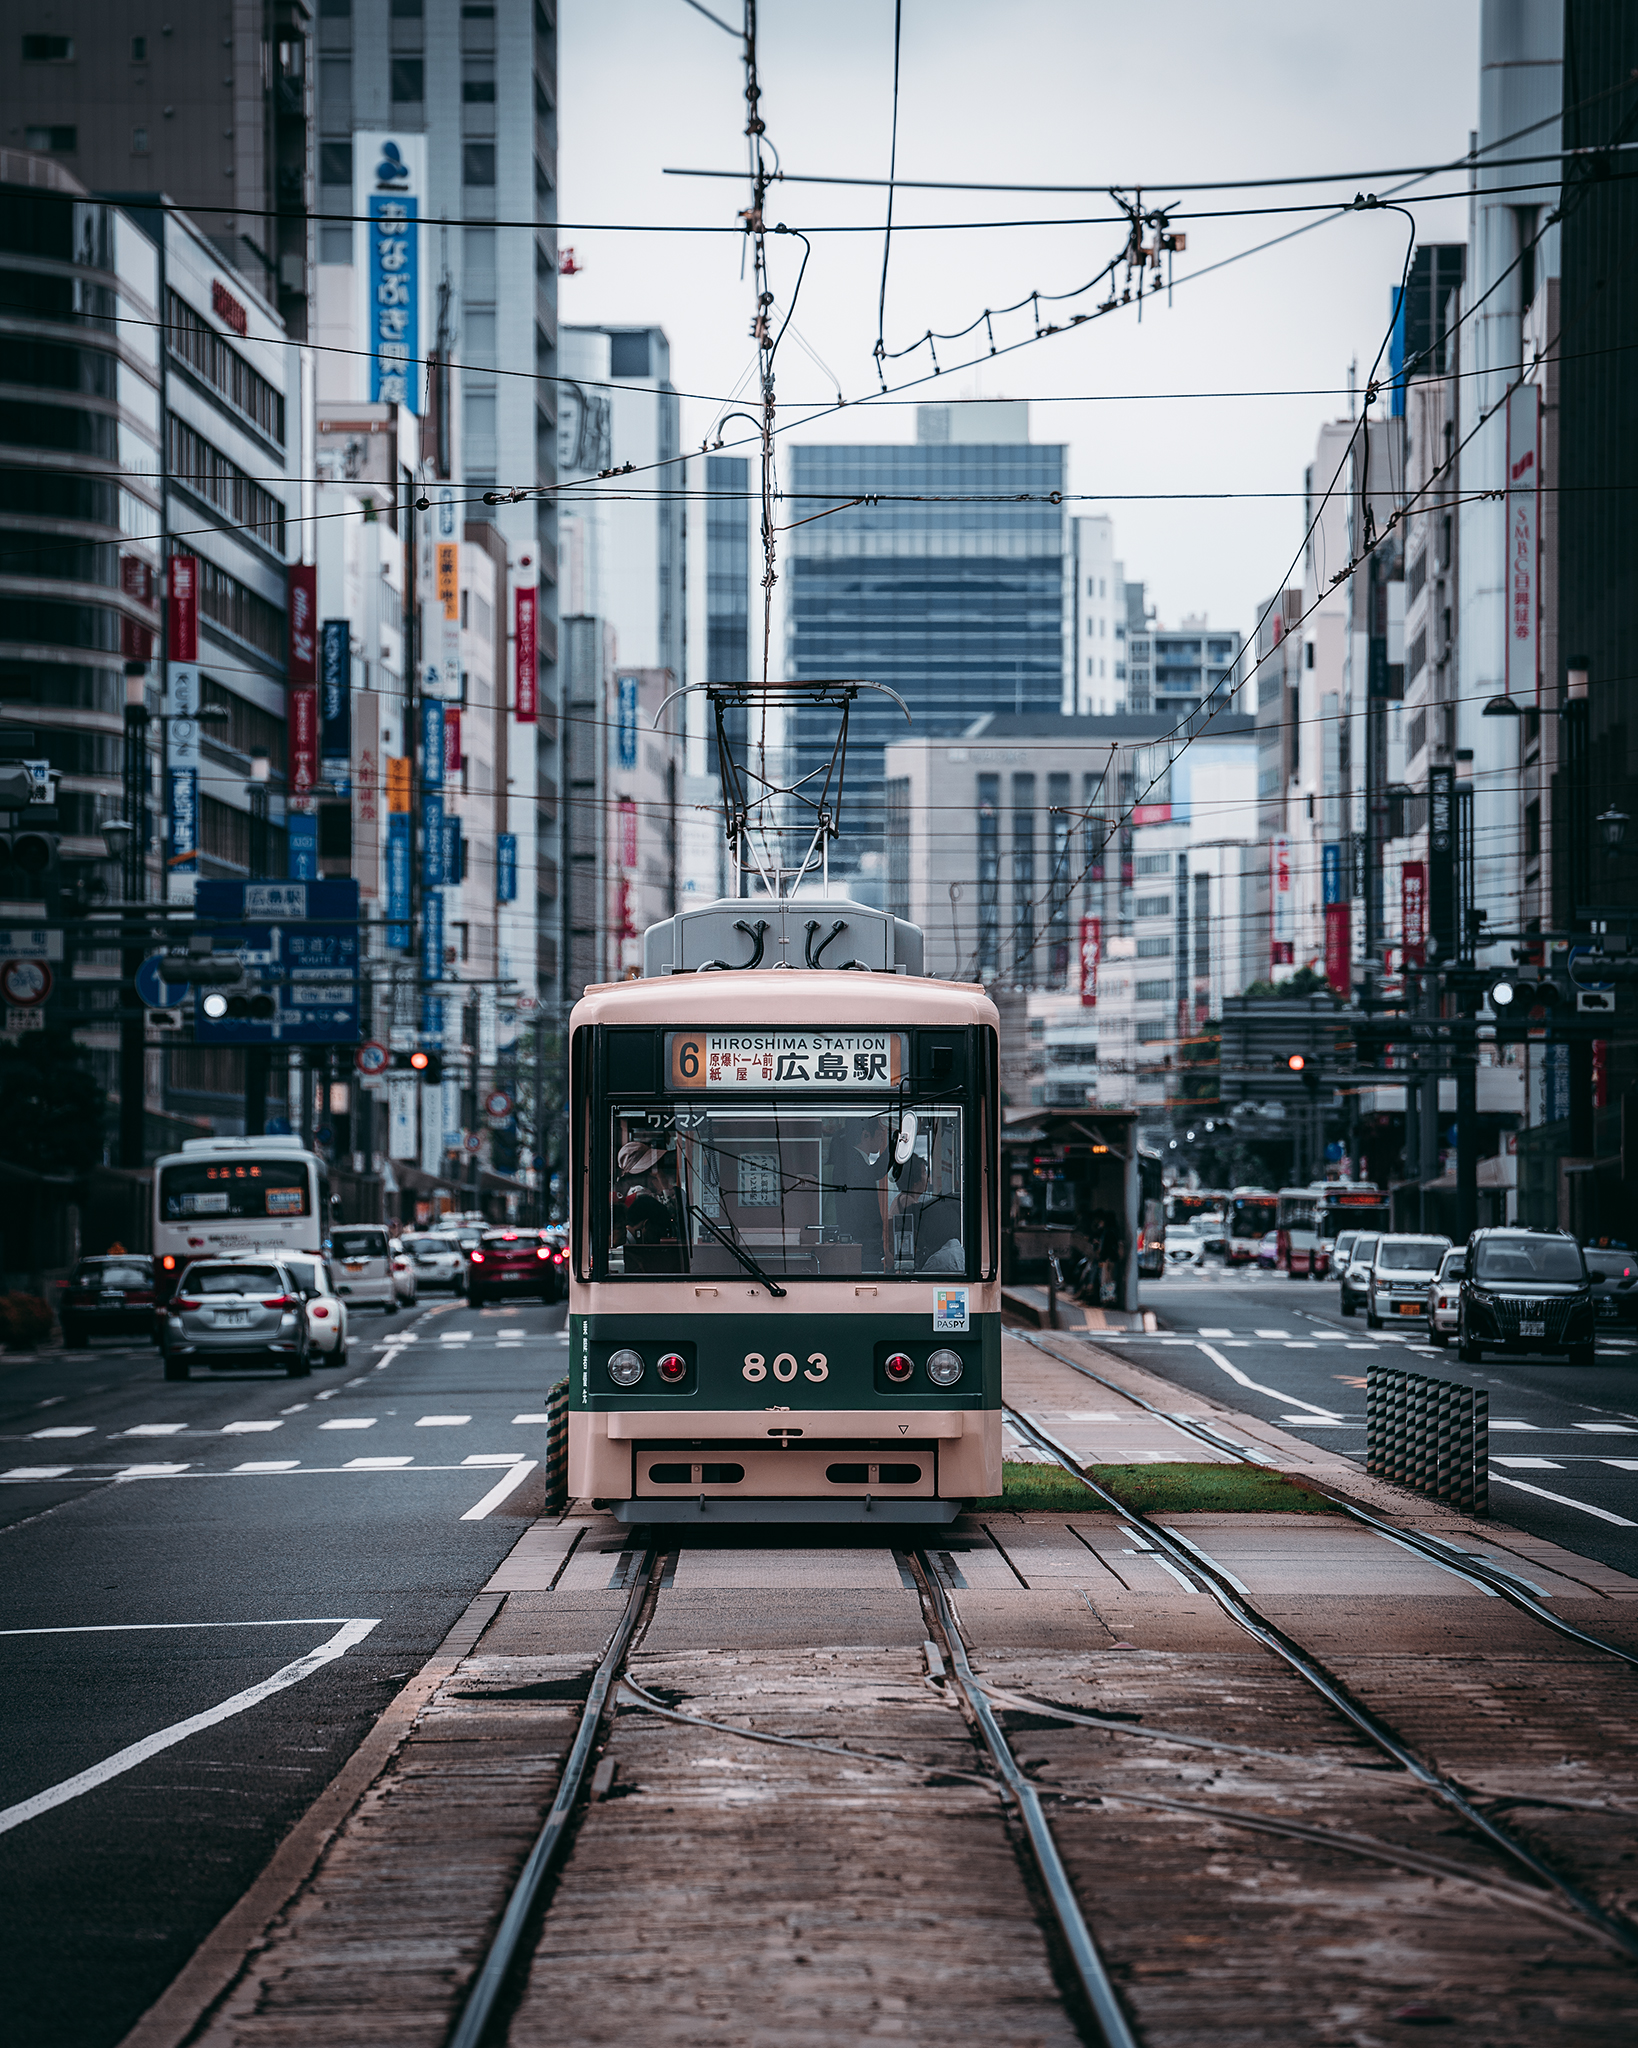
transport, metropolis, mode of transport, vehicle, cable car, urban area, tram, metropolitan area, public transport, city, architecture, electricity, street, electrical supply, metro, rolling stock, downtown, track, thoroughfare, cityscape, building, road